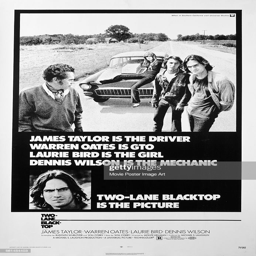
a poster for drama starring folk rock artist , actor , actor , and rock artist .